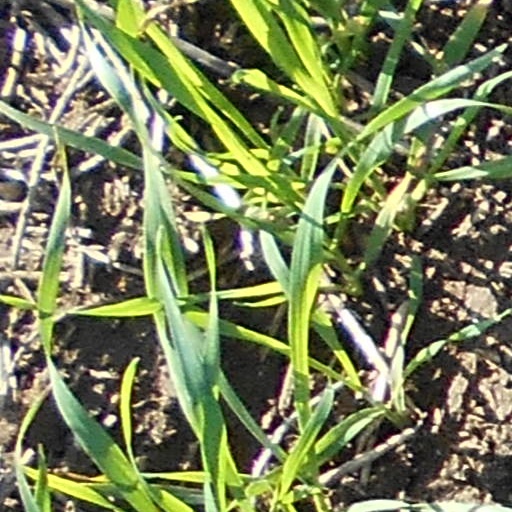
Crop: wheat